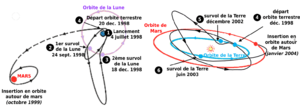
Trajectoire de la sonde spatiale japonaise Nozomi
Nozomi ou Planet B est une sonde spatiale développée par l'agence spatiale japonaise scientifique avec comme objectif principal l'étude de l'atmosphère de la planète Mars. C'est la première sonde nipponne envoyée vers une autre planète que la Terre. Nozomi est lancée le 3 juillet 1998 par une fusée M-V. Au cours de son transit vers Mars, elle perd une partie de son carburant à la suite du mauvais fonctionnement d'une valve puis son électronique est endommagée par une tempête solaire. En décembre 2003, l'agence spatiale met fin à la mission de la sonde incapable de manœuvrer pour se placer en orbite autour de Mars.